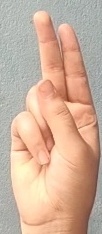
ASL sign: U